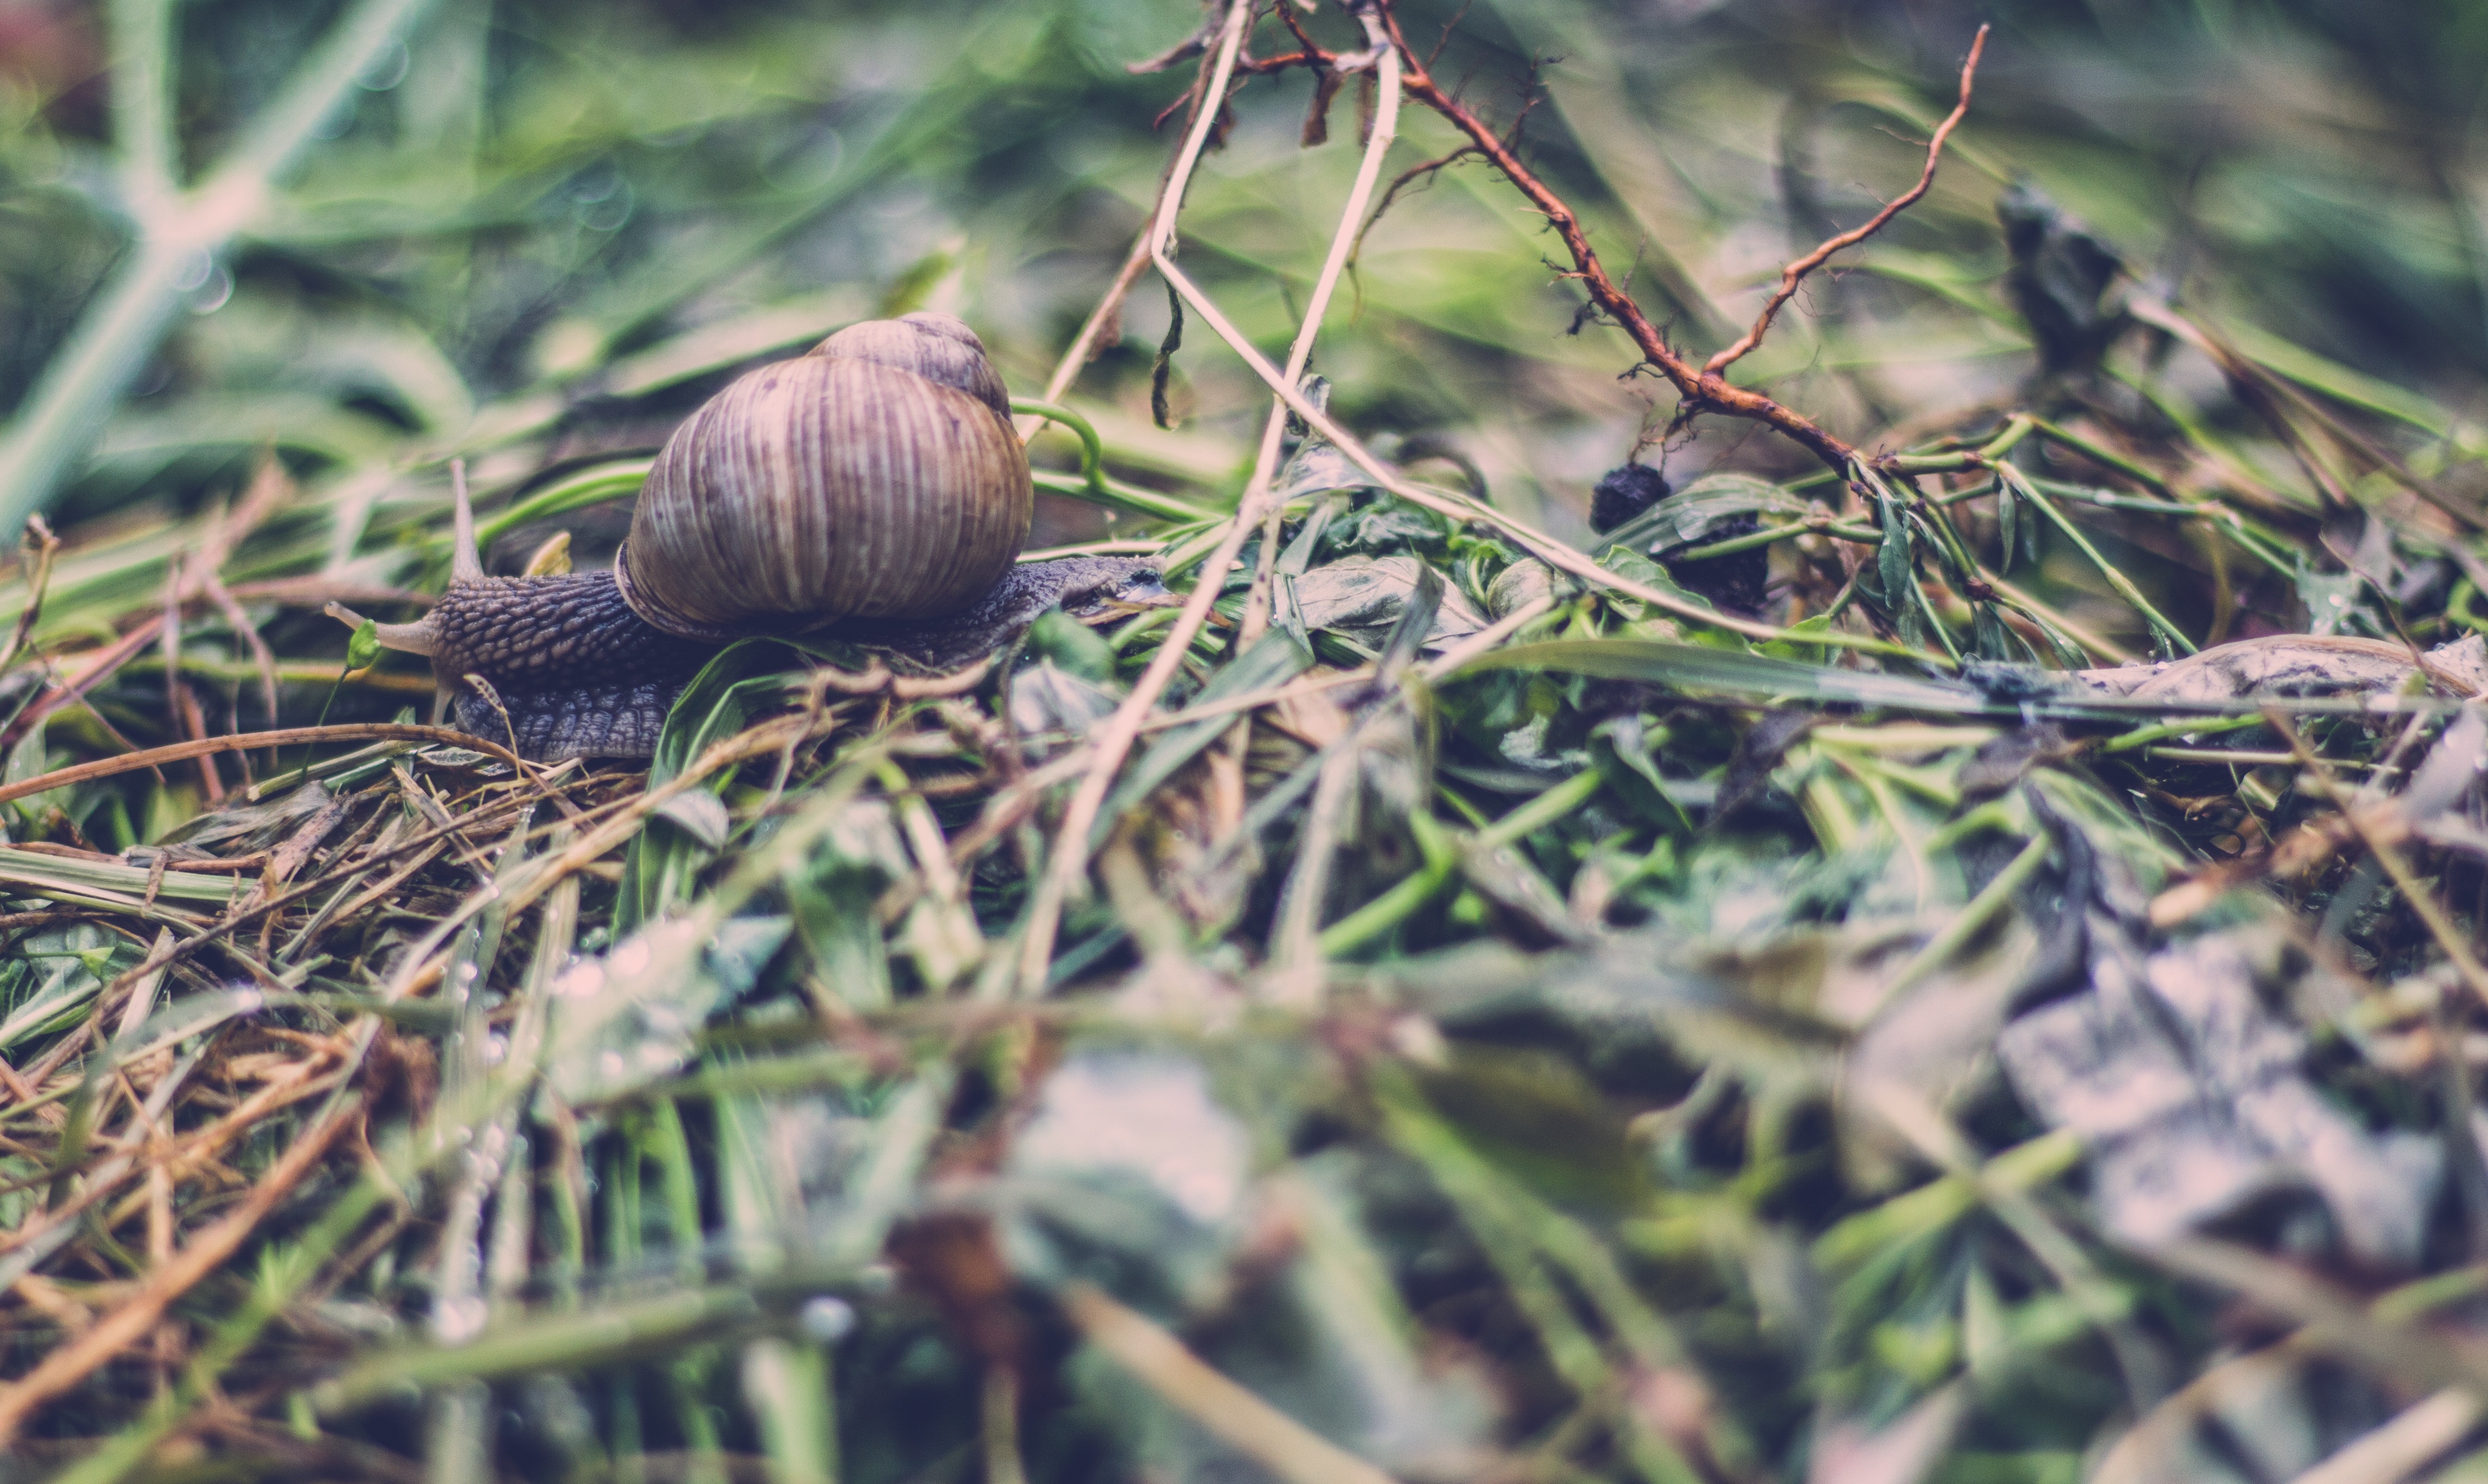
nature, grass, branch, leaf, wildlife, green, macro, flora, fauna, invertebrate, mollusk, snail, woodland